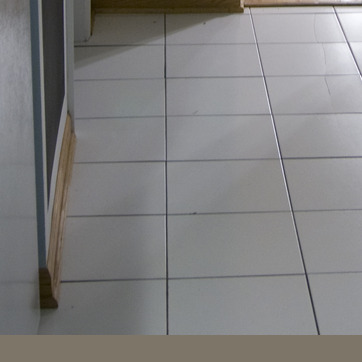
Material: tile